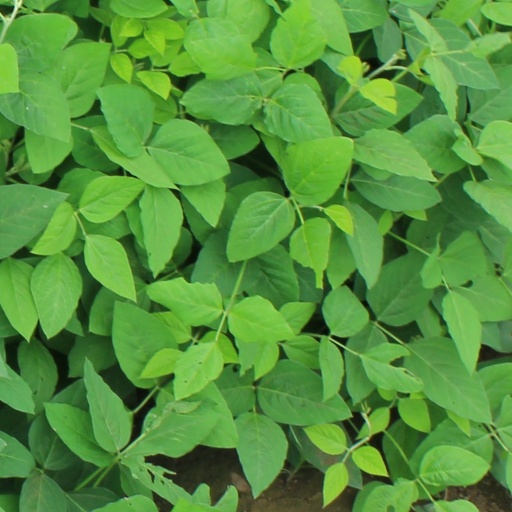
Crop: soybean